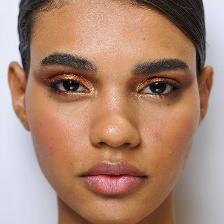
Label: faces